Rafał of Tarnów

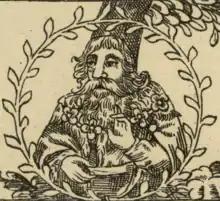

Rafał was the owner of Tarnów and Wielowieś estates and served as Podkomorzy of Sandomierz since 1355 and castellan of Wisnice since 1368.